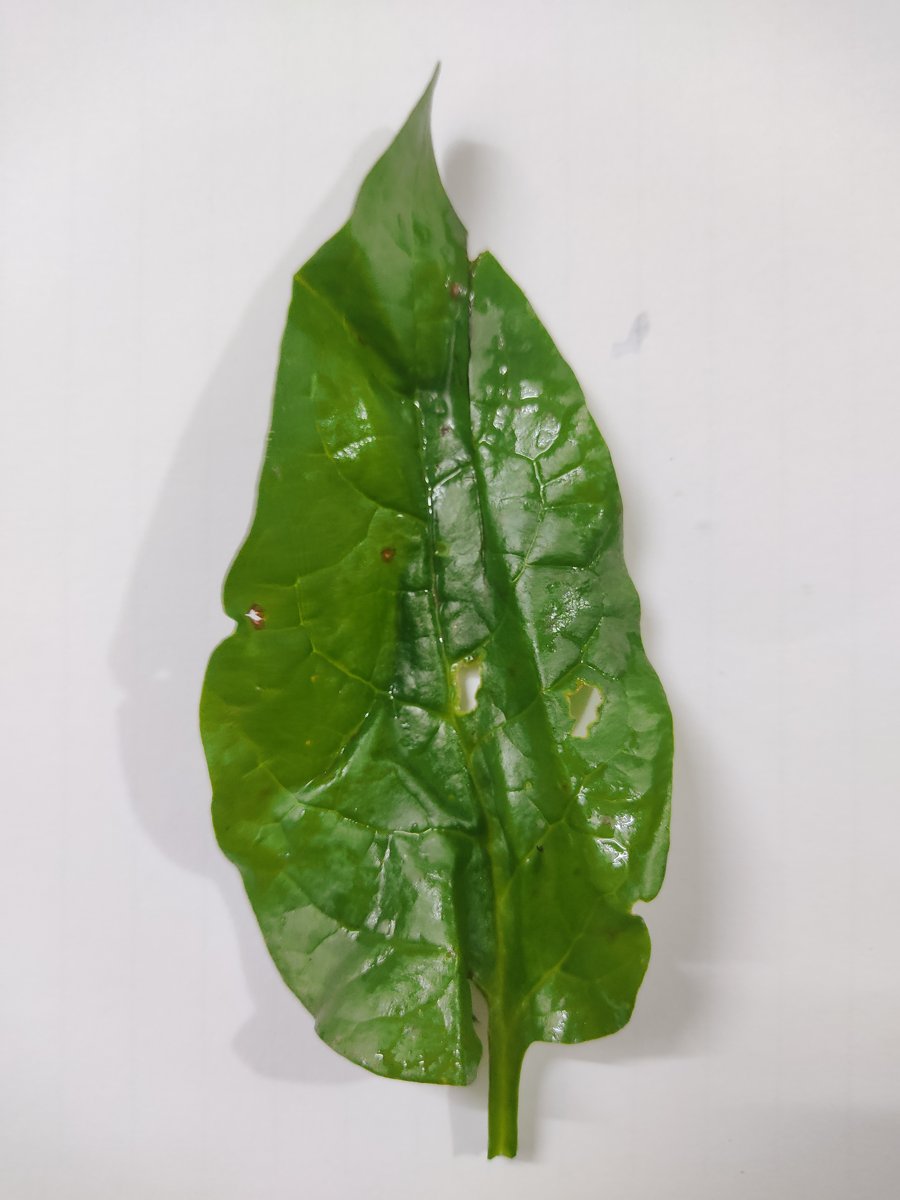
Label: Healthy-Leaf